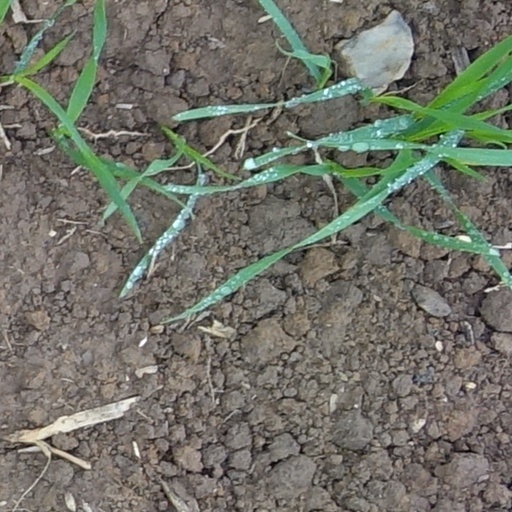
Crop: wheat